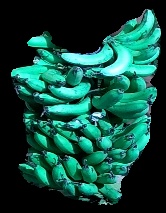
Variety: pachbale
Grade: grade3